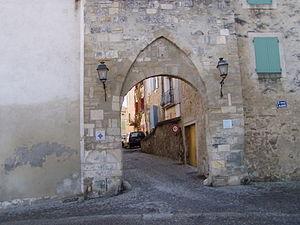
Porte Saint-Joseph de Pierrevert
La porte Saint-Joseph de Pierrevert est une des portes des remparts qui entourait jadis la commune de Pierrevert en France.
Cet article recense les monuments historiques des Alpes-de-Haute-Provence, en France.
Pierrevert est une commune française située dans le département des Alpes-de-Haute-Provence, en région Provence-Alpes-Côte d'Azur.